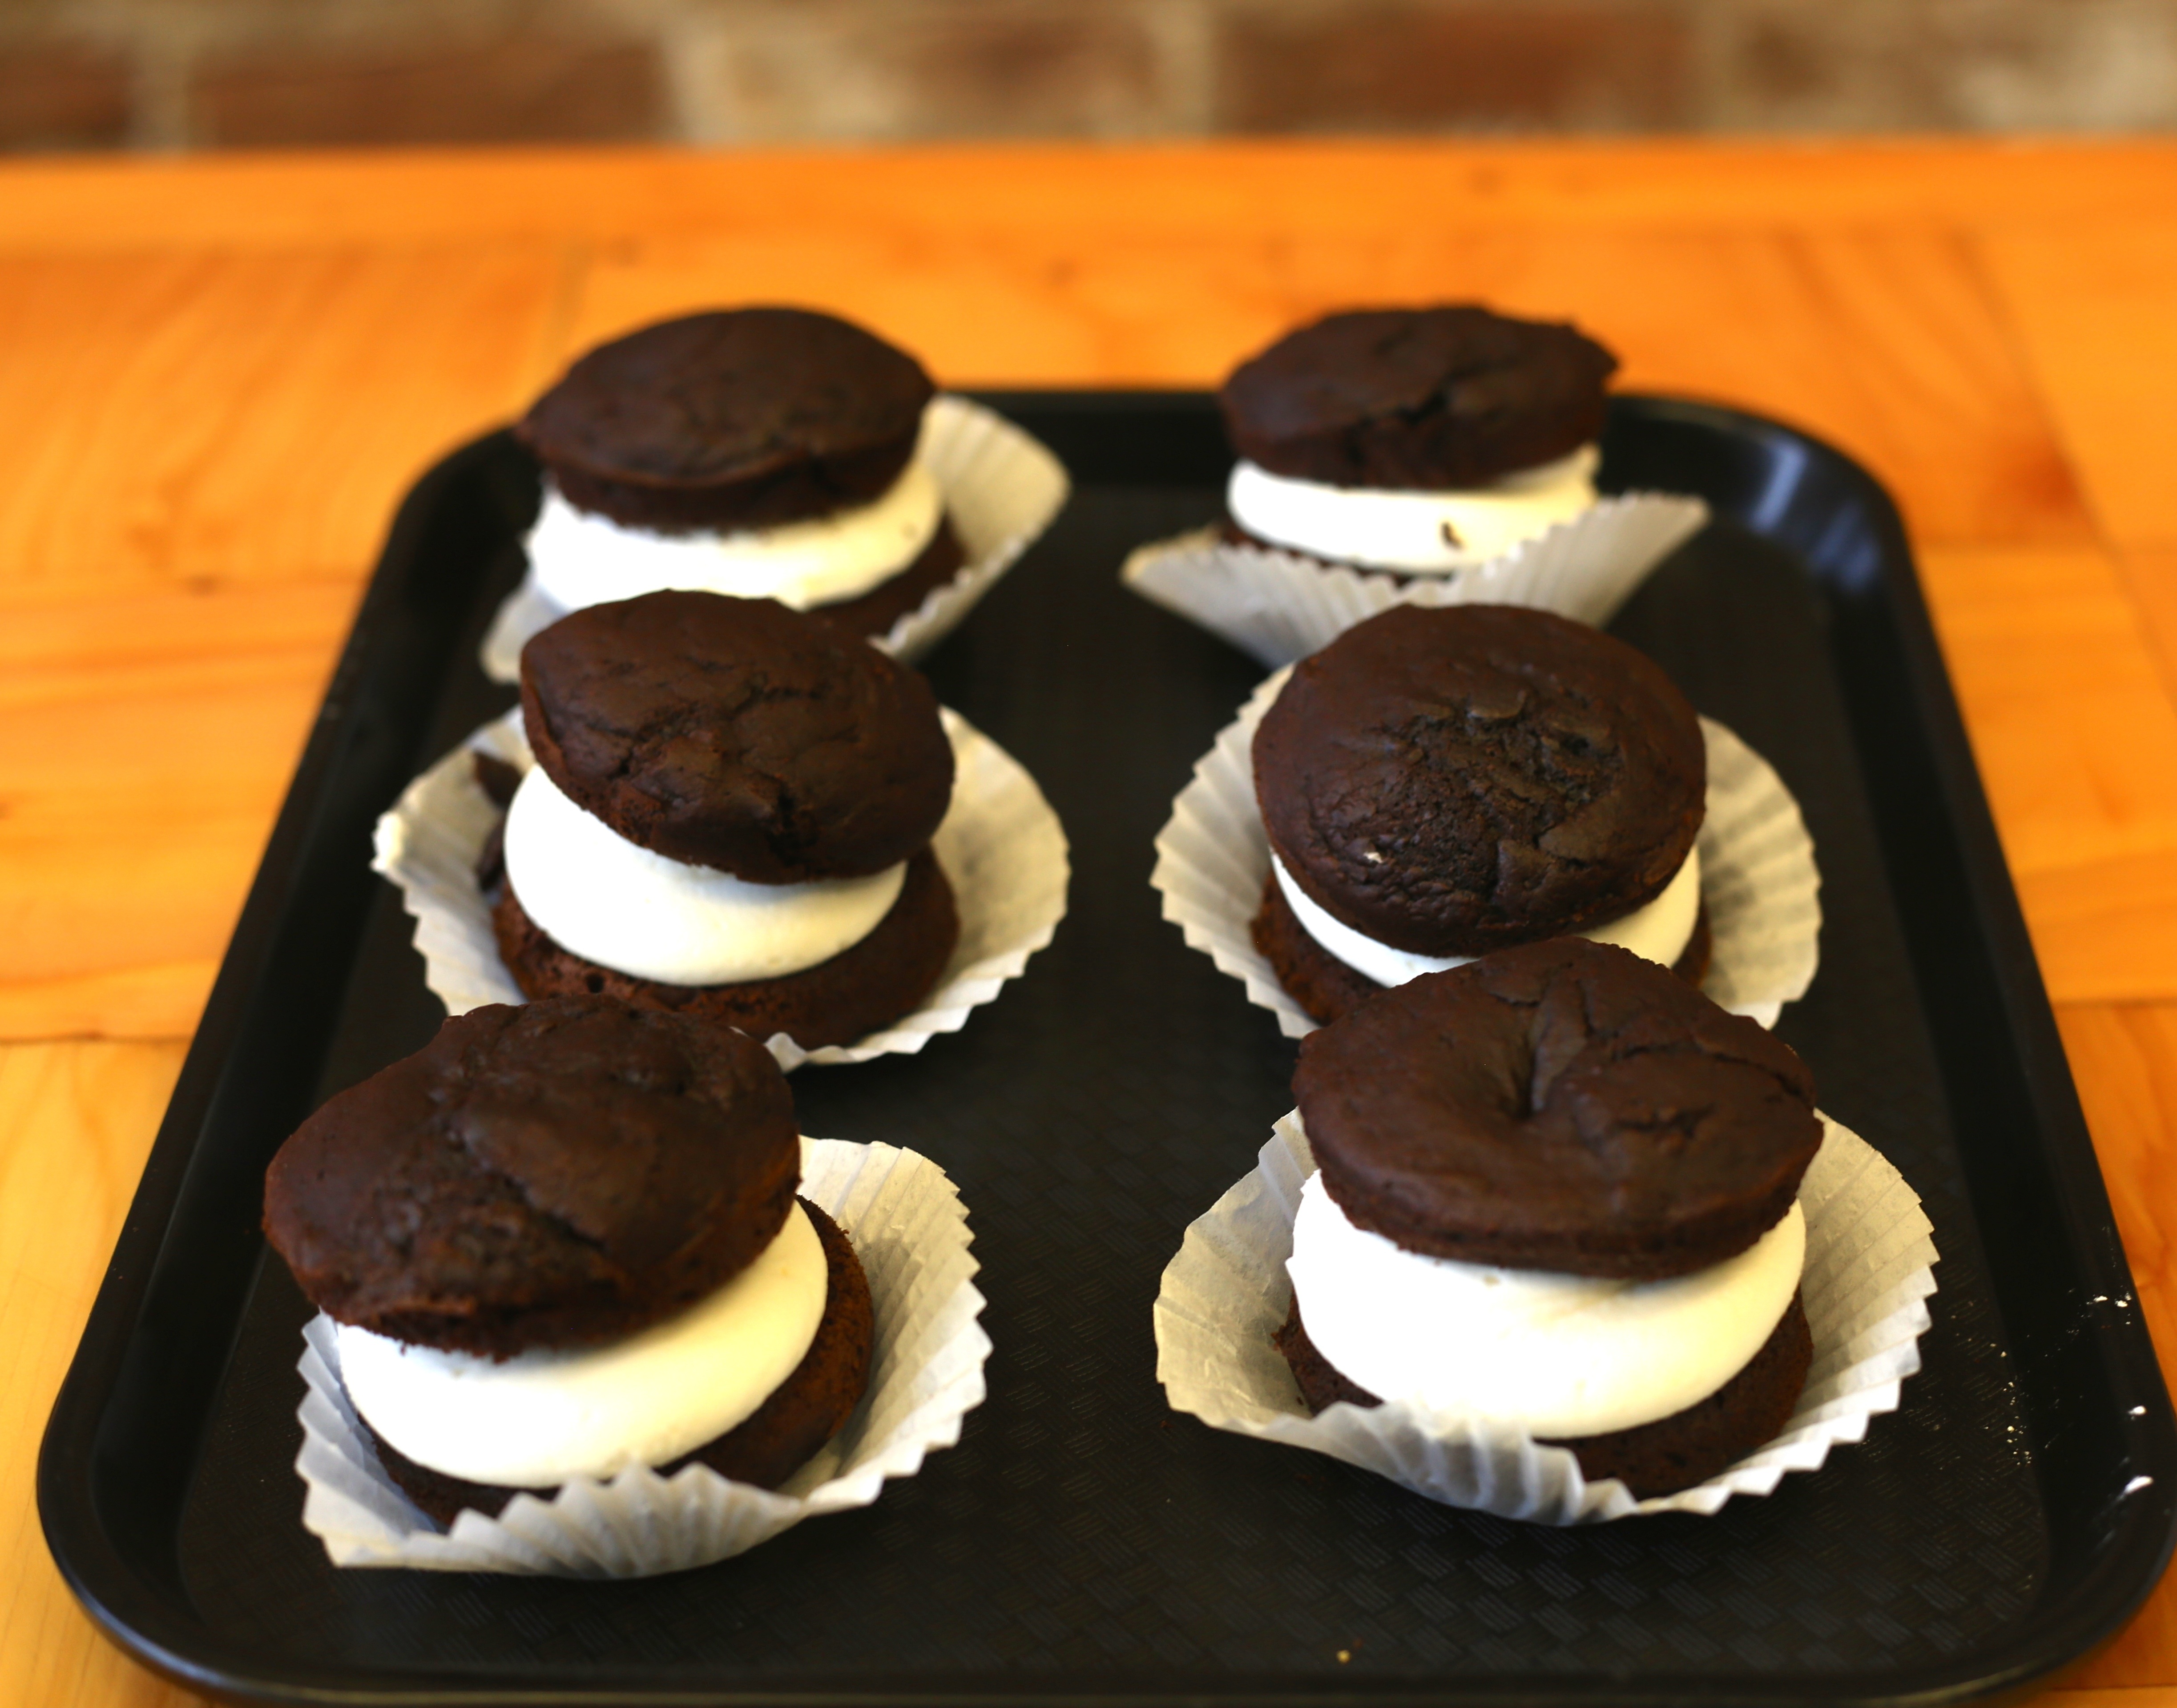
sweet, food, chocolate, cupcake, baking, cookie, dessert, caramel, cake, icing, candy, sweetness, baked goods, cakes, buttercream, snack food, cookies and crackers, chocolate truffle, chocolate brownie, peanut butter cup